Drag Race Eliminator

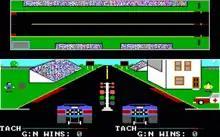
IBM PC version

This video game is a two-player, drag racing program with timing accuracy to one thousandth of a second. This simulation of professional drag racing included five classes of NHRA competition, including Top Fuel Dragsters, Top Alcohol Dragsters, Top Fuel Funny Cars, Top Alcohol Funny Cars, and Pro Stock. Race against the computer or another player. The timing system used a .400 Pro Tree with reported reaction times, elapsed times, and vehicle miles per hour. The outcome of every race was determined by the driver, not random data. Supported joysticks and keyboard for input.